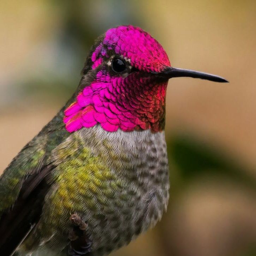
hummingbirds are unique and beautiful birds that can fly backwards and hover , but did you know there were hundreds of colorful species ?